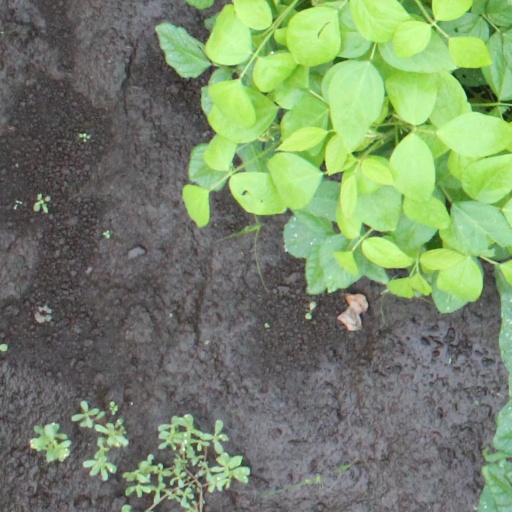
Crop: soybean